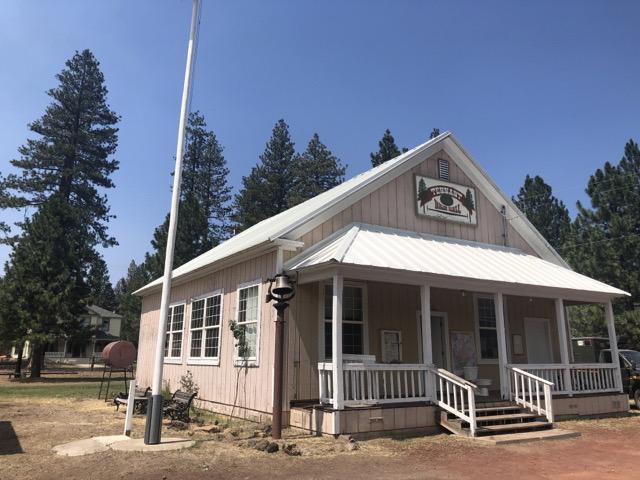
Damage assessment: no_damage